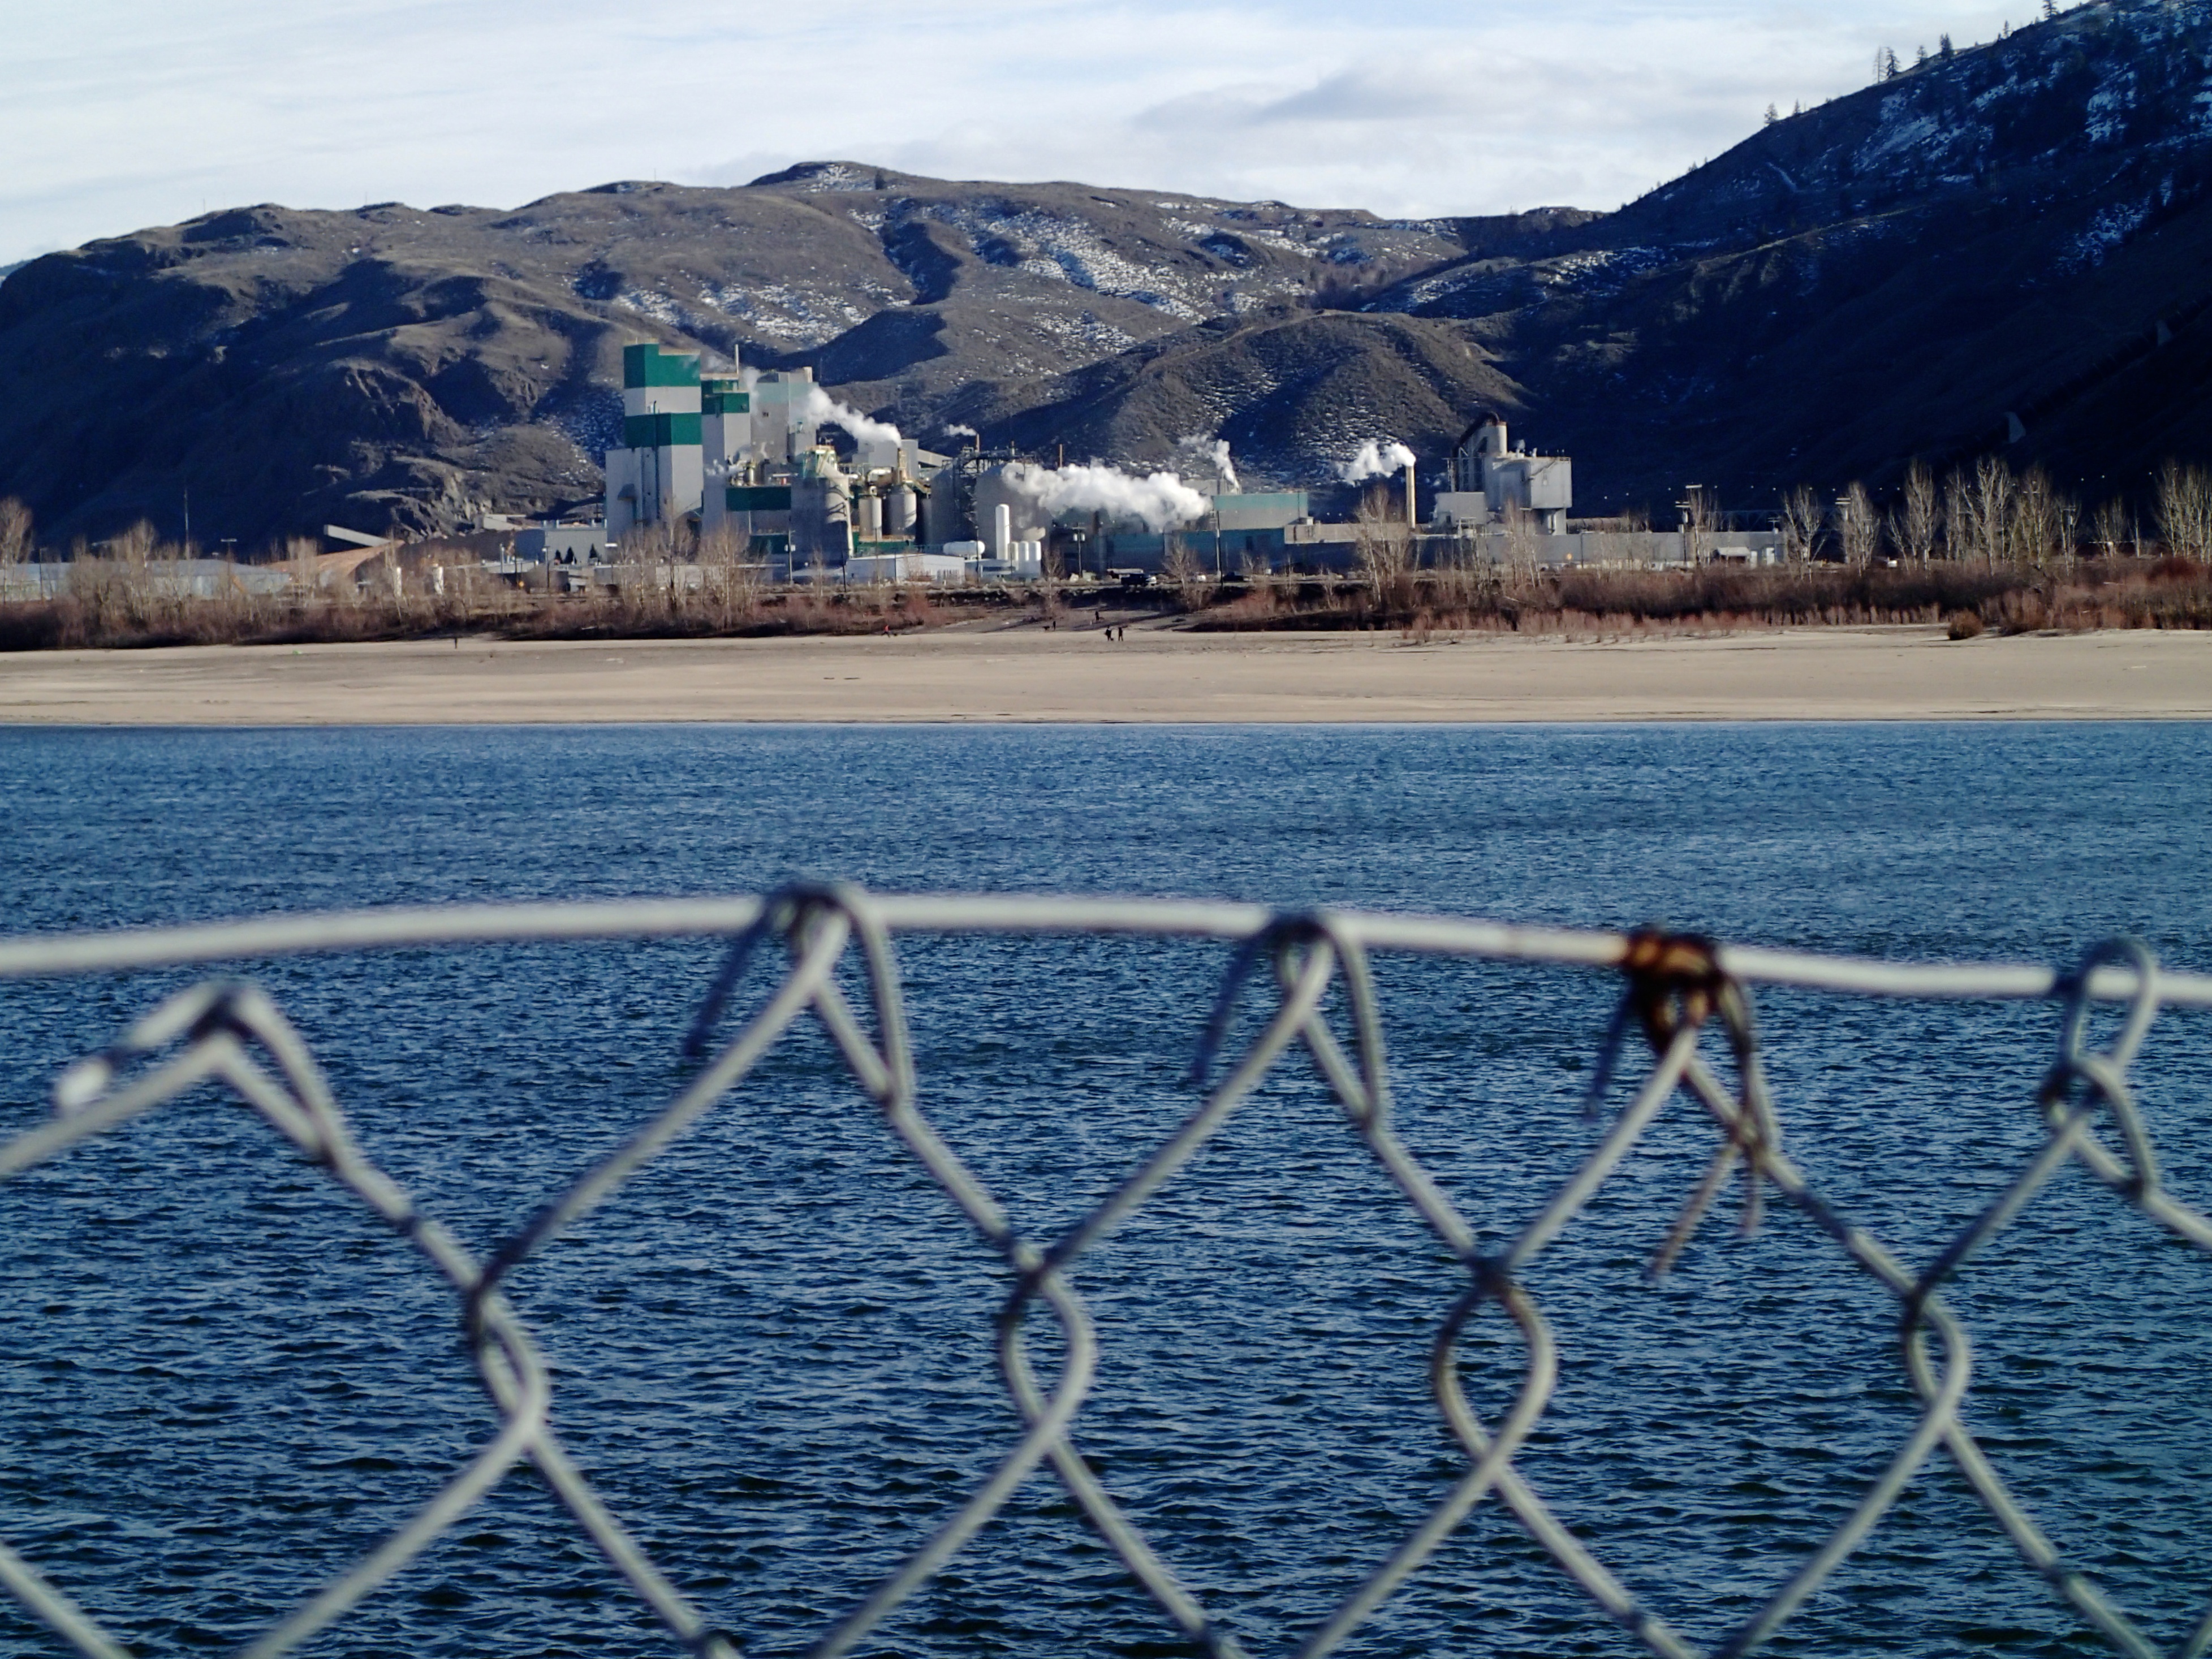
sea, coast, water, mountain, snow, winter, shore, lake, frost, vacation, ice, reflection, reservoir, season